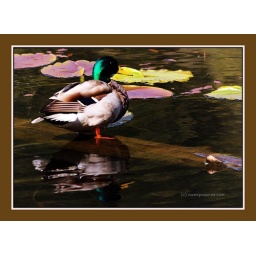
feathered reflection in water